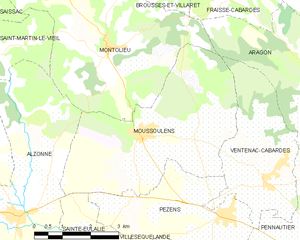
Carte des communes françaises: Moussoulens
Moussoulens est une commune française, située dans le département de l'Aude en région Occitanie.